2018 Folds of Honor QuikTrip 500

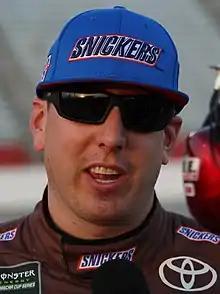
Kyle Busch scored the pole position.

Kyle Busch scored the pole for the race with a time of 30.024 and a speed of .